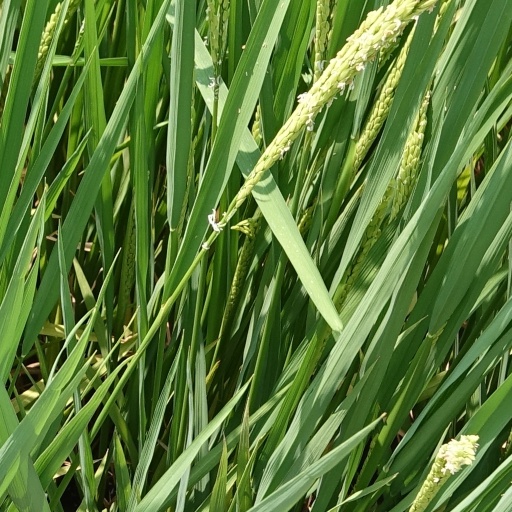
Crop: rice